1960s

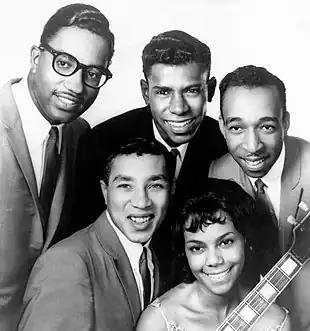
The Miracles pictured in 1962. Known as Motown's "soul supergroup", The Miracles were one of the first commercially successful acts of the 1960s and propelled both Motown and its Tamla label to international fame.

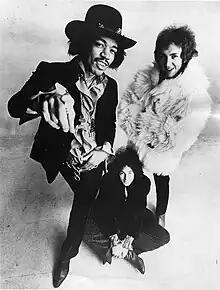
The Jimi Hendrix Experience launched the mainstream career of Jimi Hendrix, one of the most influential electric guitarists in history

The Space Race between the United States and the Soviet Union dominated the 1960s. The Soviets sent the first man, Yuri Gagarin, into outer space during the Vostok 1 mission on 12 April 1961, and scored a host of other successes, but by the middle of the decade the U.S. was taking the lead. In May 1961, President Kennedy set the goal for the United States of landing a man on the Moon by the end of the 1960s.